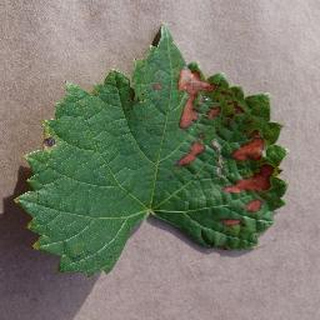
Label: grape_esca_black_measles